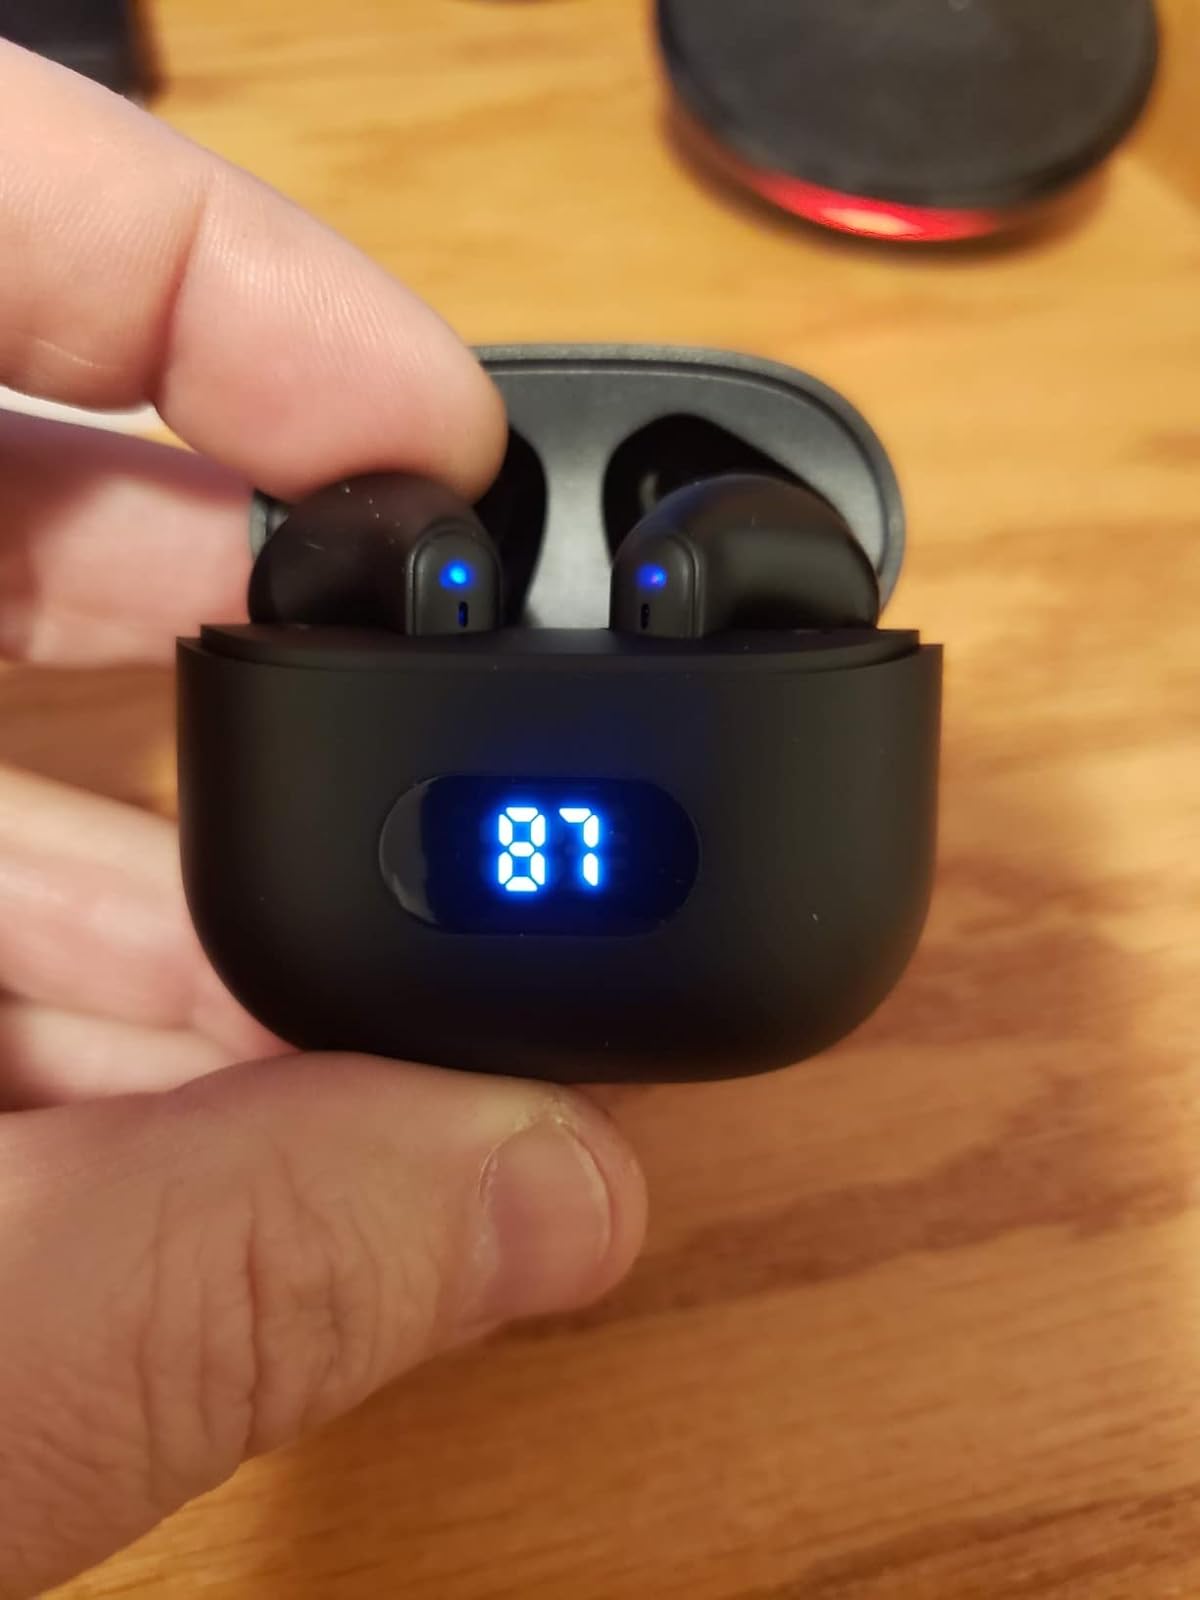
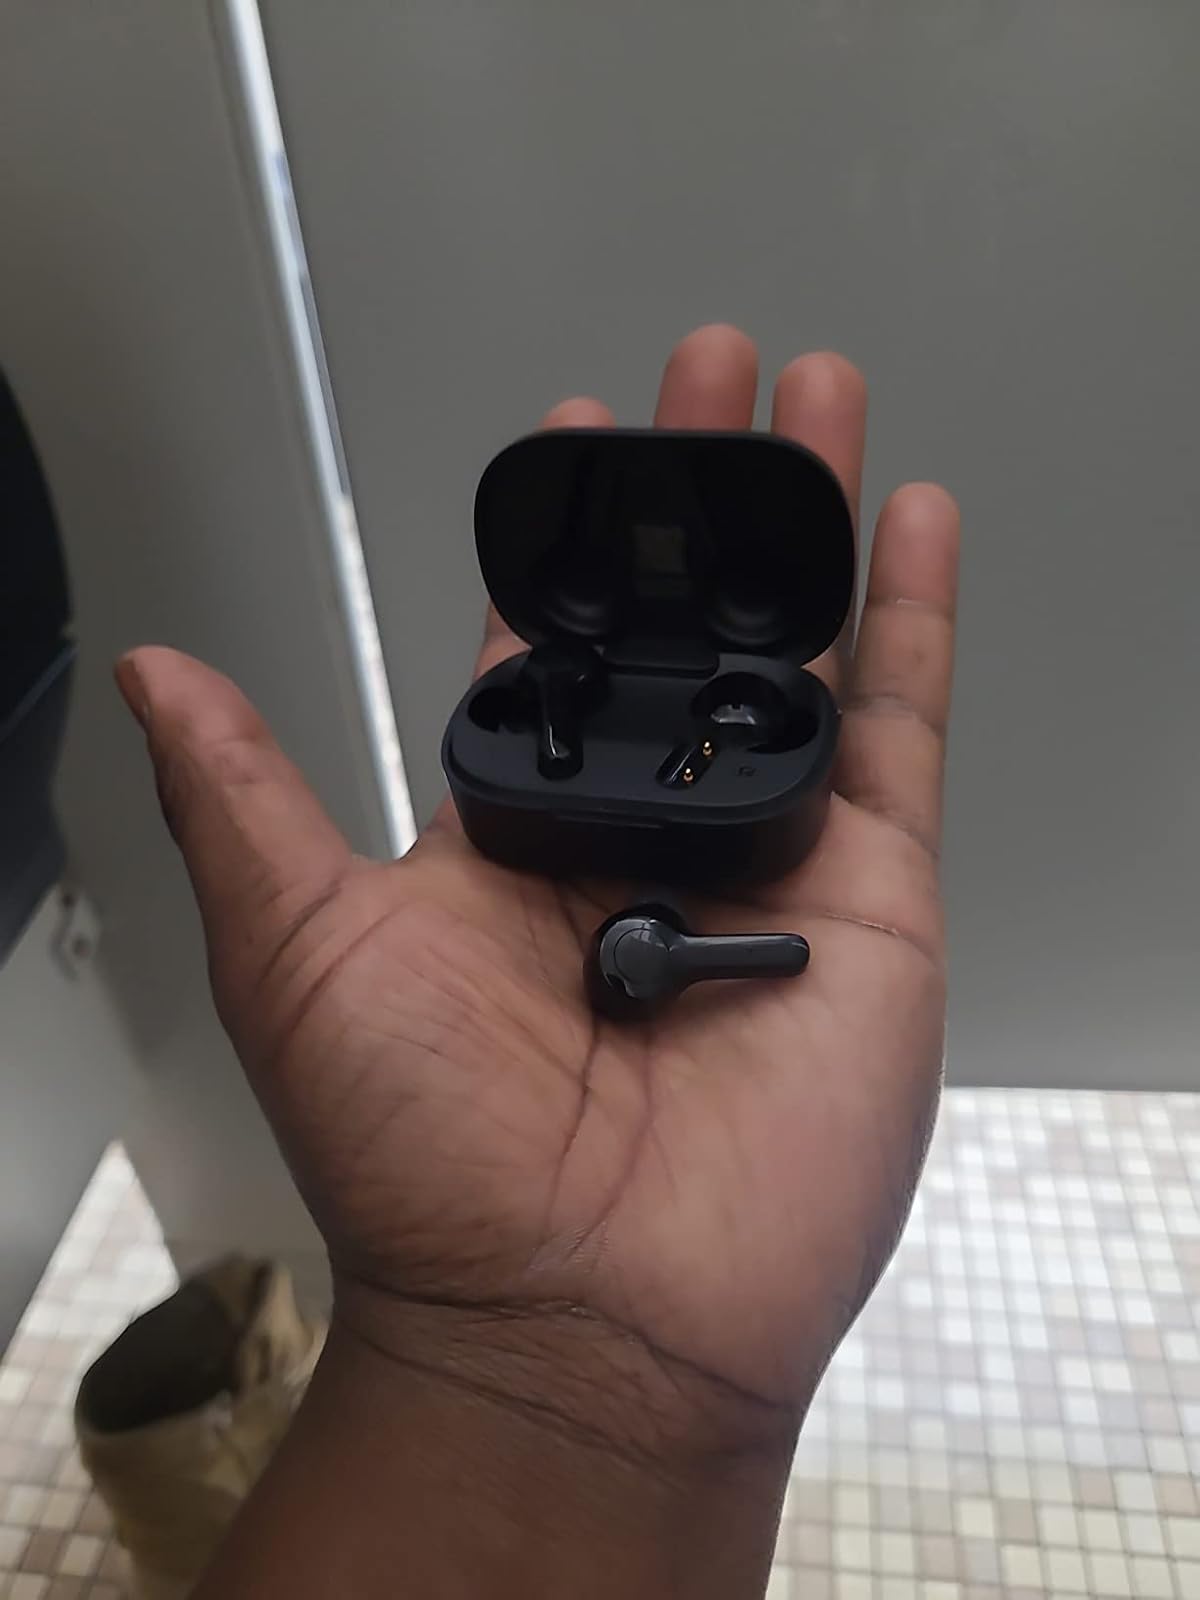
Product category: earbuds
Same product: no